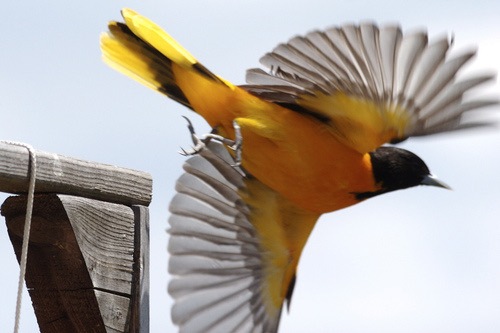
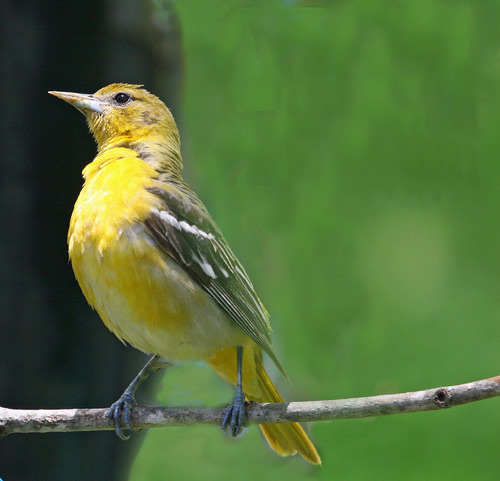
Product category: misc
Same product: yes